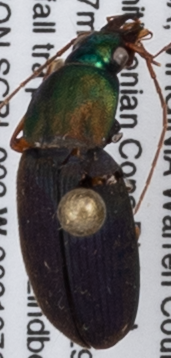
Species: Chlaenius emarginatus
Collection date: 2021-07-29
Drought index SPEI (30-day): -0.54
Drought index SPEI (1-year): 0.32
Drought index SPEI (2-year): -0.24